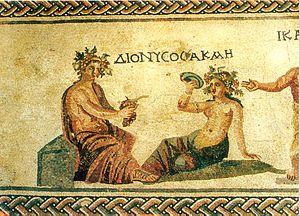
Mosaïque de Dyonisos et Ariane à Paphos